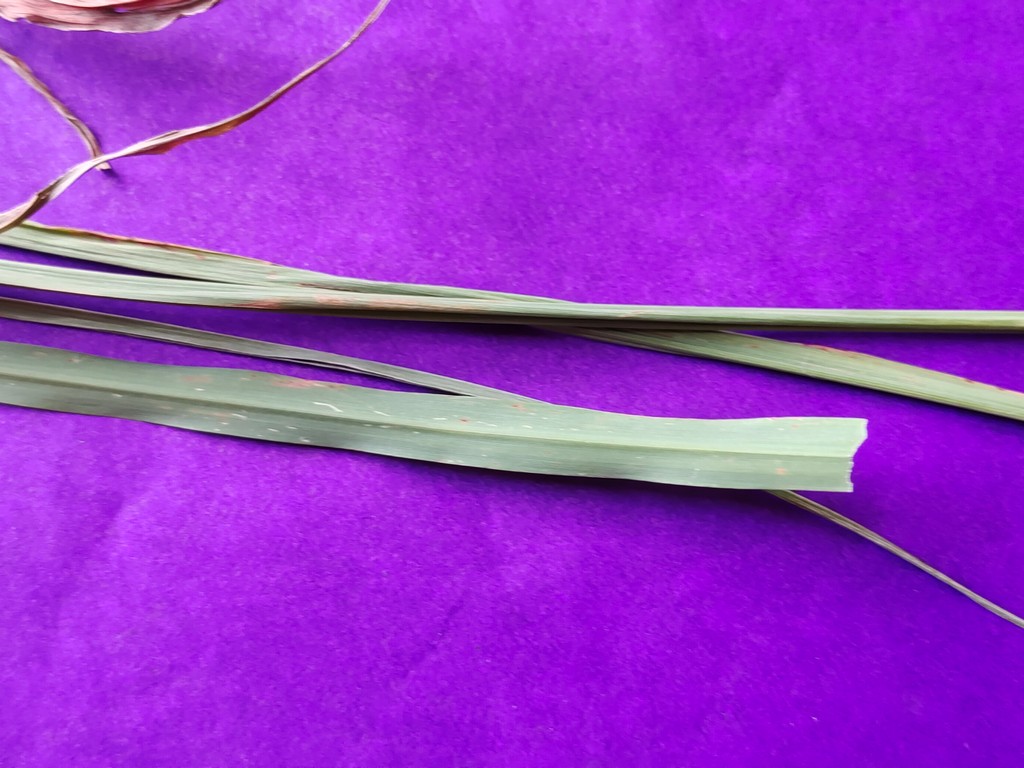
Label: Unhealthy